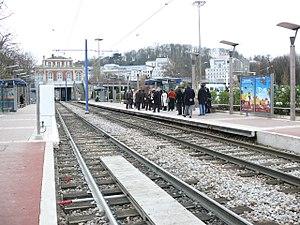
La ligne de Puteaux à Issy-Plaine, dite ligne des Moulineaux ou ligne des Coteaux, est une ligne ferroviaire des Hauts-de-Seine, en Île-de-France, d'une longueur de dix kilomètres. La ligne est ouverte en 1889. Elle est fermée et déposée entièrement en 1993 pour permettre la réalisation de la ligne 2 du tramway, qui parcourt ses emprises depuis 1997. Elle constituait la ligne nᵒ 972 000 du réseau ferré national, dans la nomenclature de la SNCF, jusqu'à son retranchement officiel en 2005.
Sèvres est une commune française du département des Hauts-de-Seine en région Île-de-France.
La ligne 2 du tramway d'Île-de-France, plus simplement nommée T2, est une ligne du tramway d'Île-de-France exploitée par la Régie autonome des transports parisiens qui est mise en service le 2 juillet 1997 à l'occasion des Journées mondiales de la jeunesse.